Alexey Dolgorukov

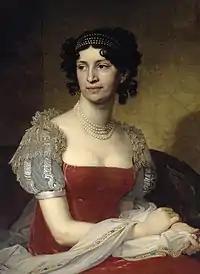
Margarita Dolgorukaya in the portrait by Borovikovsky

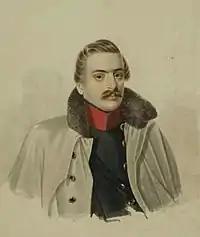
Rostislav Dolgorukov

"Even though he was a prince, he was not rich and to improve his fortune he married two merchant's daughters, which attracted him in connection with not entirely noble ones", writes Vigel. "Dolgorukov completely became a clerk when he was put in the Senate, and then he could already replace the best chief secretary".